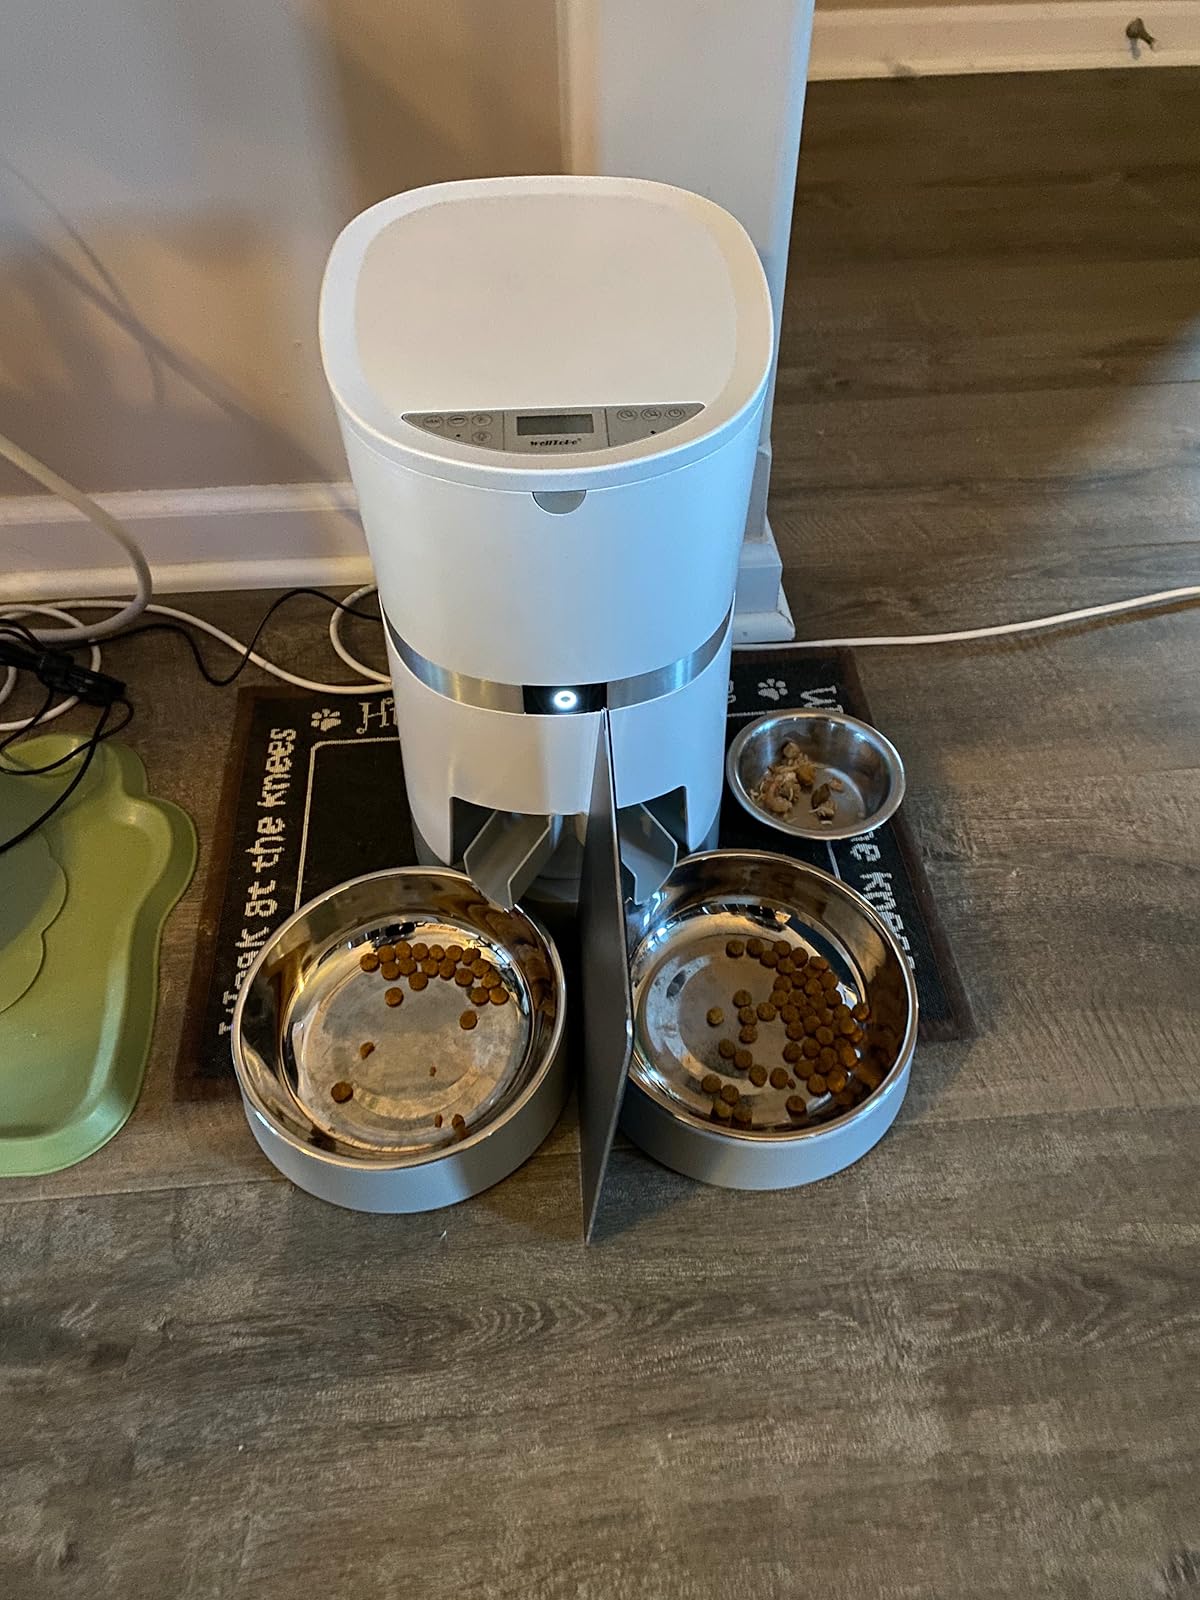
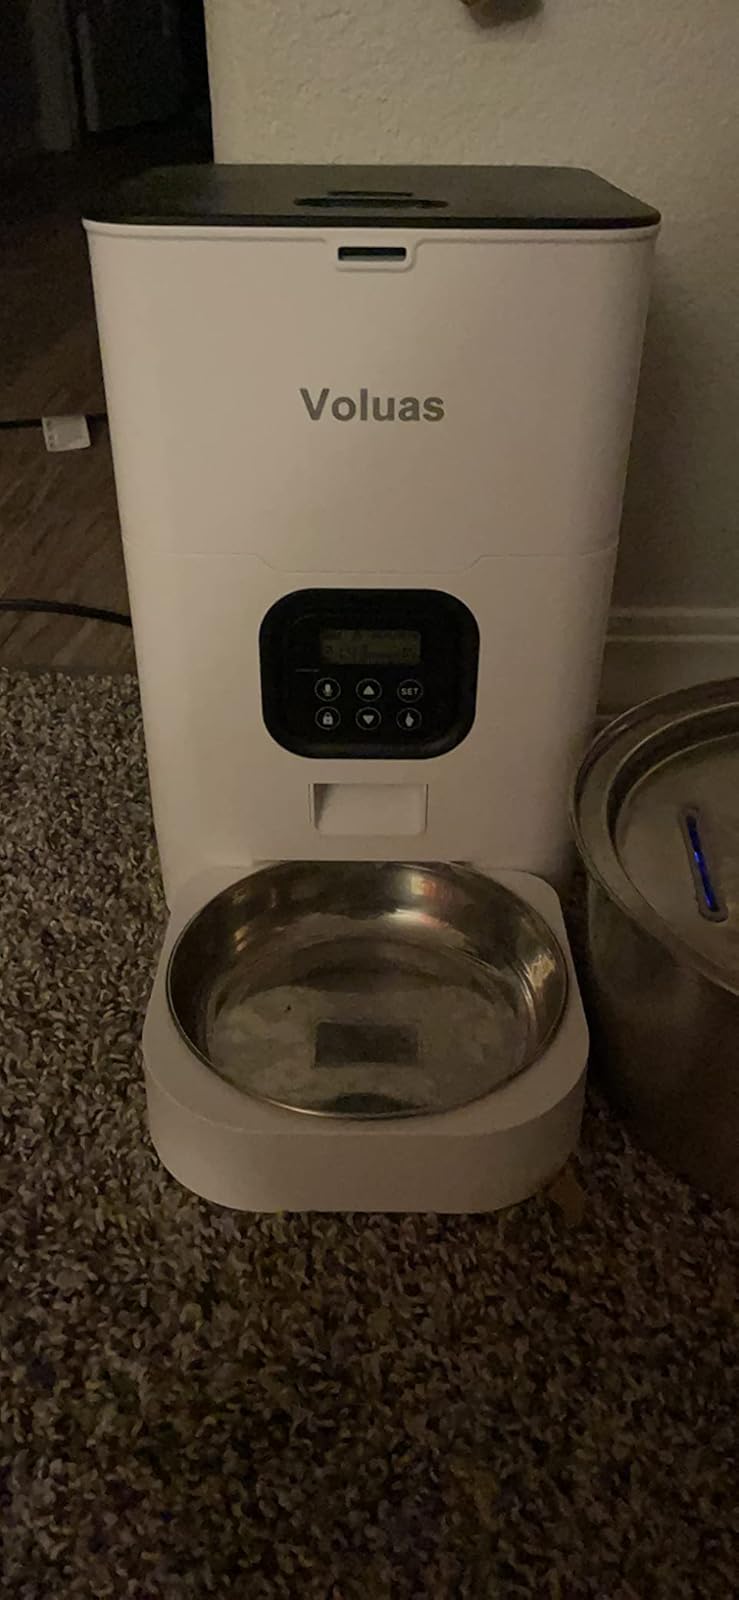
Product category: items_feeder
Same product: no